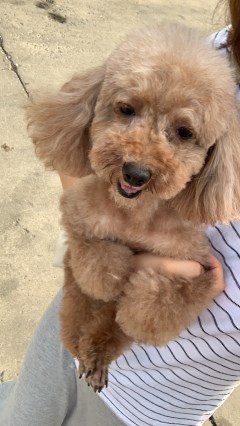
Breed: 798-n000130-pug